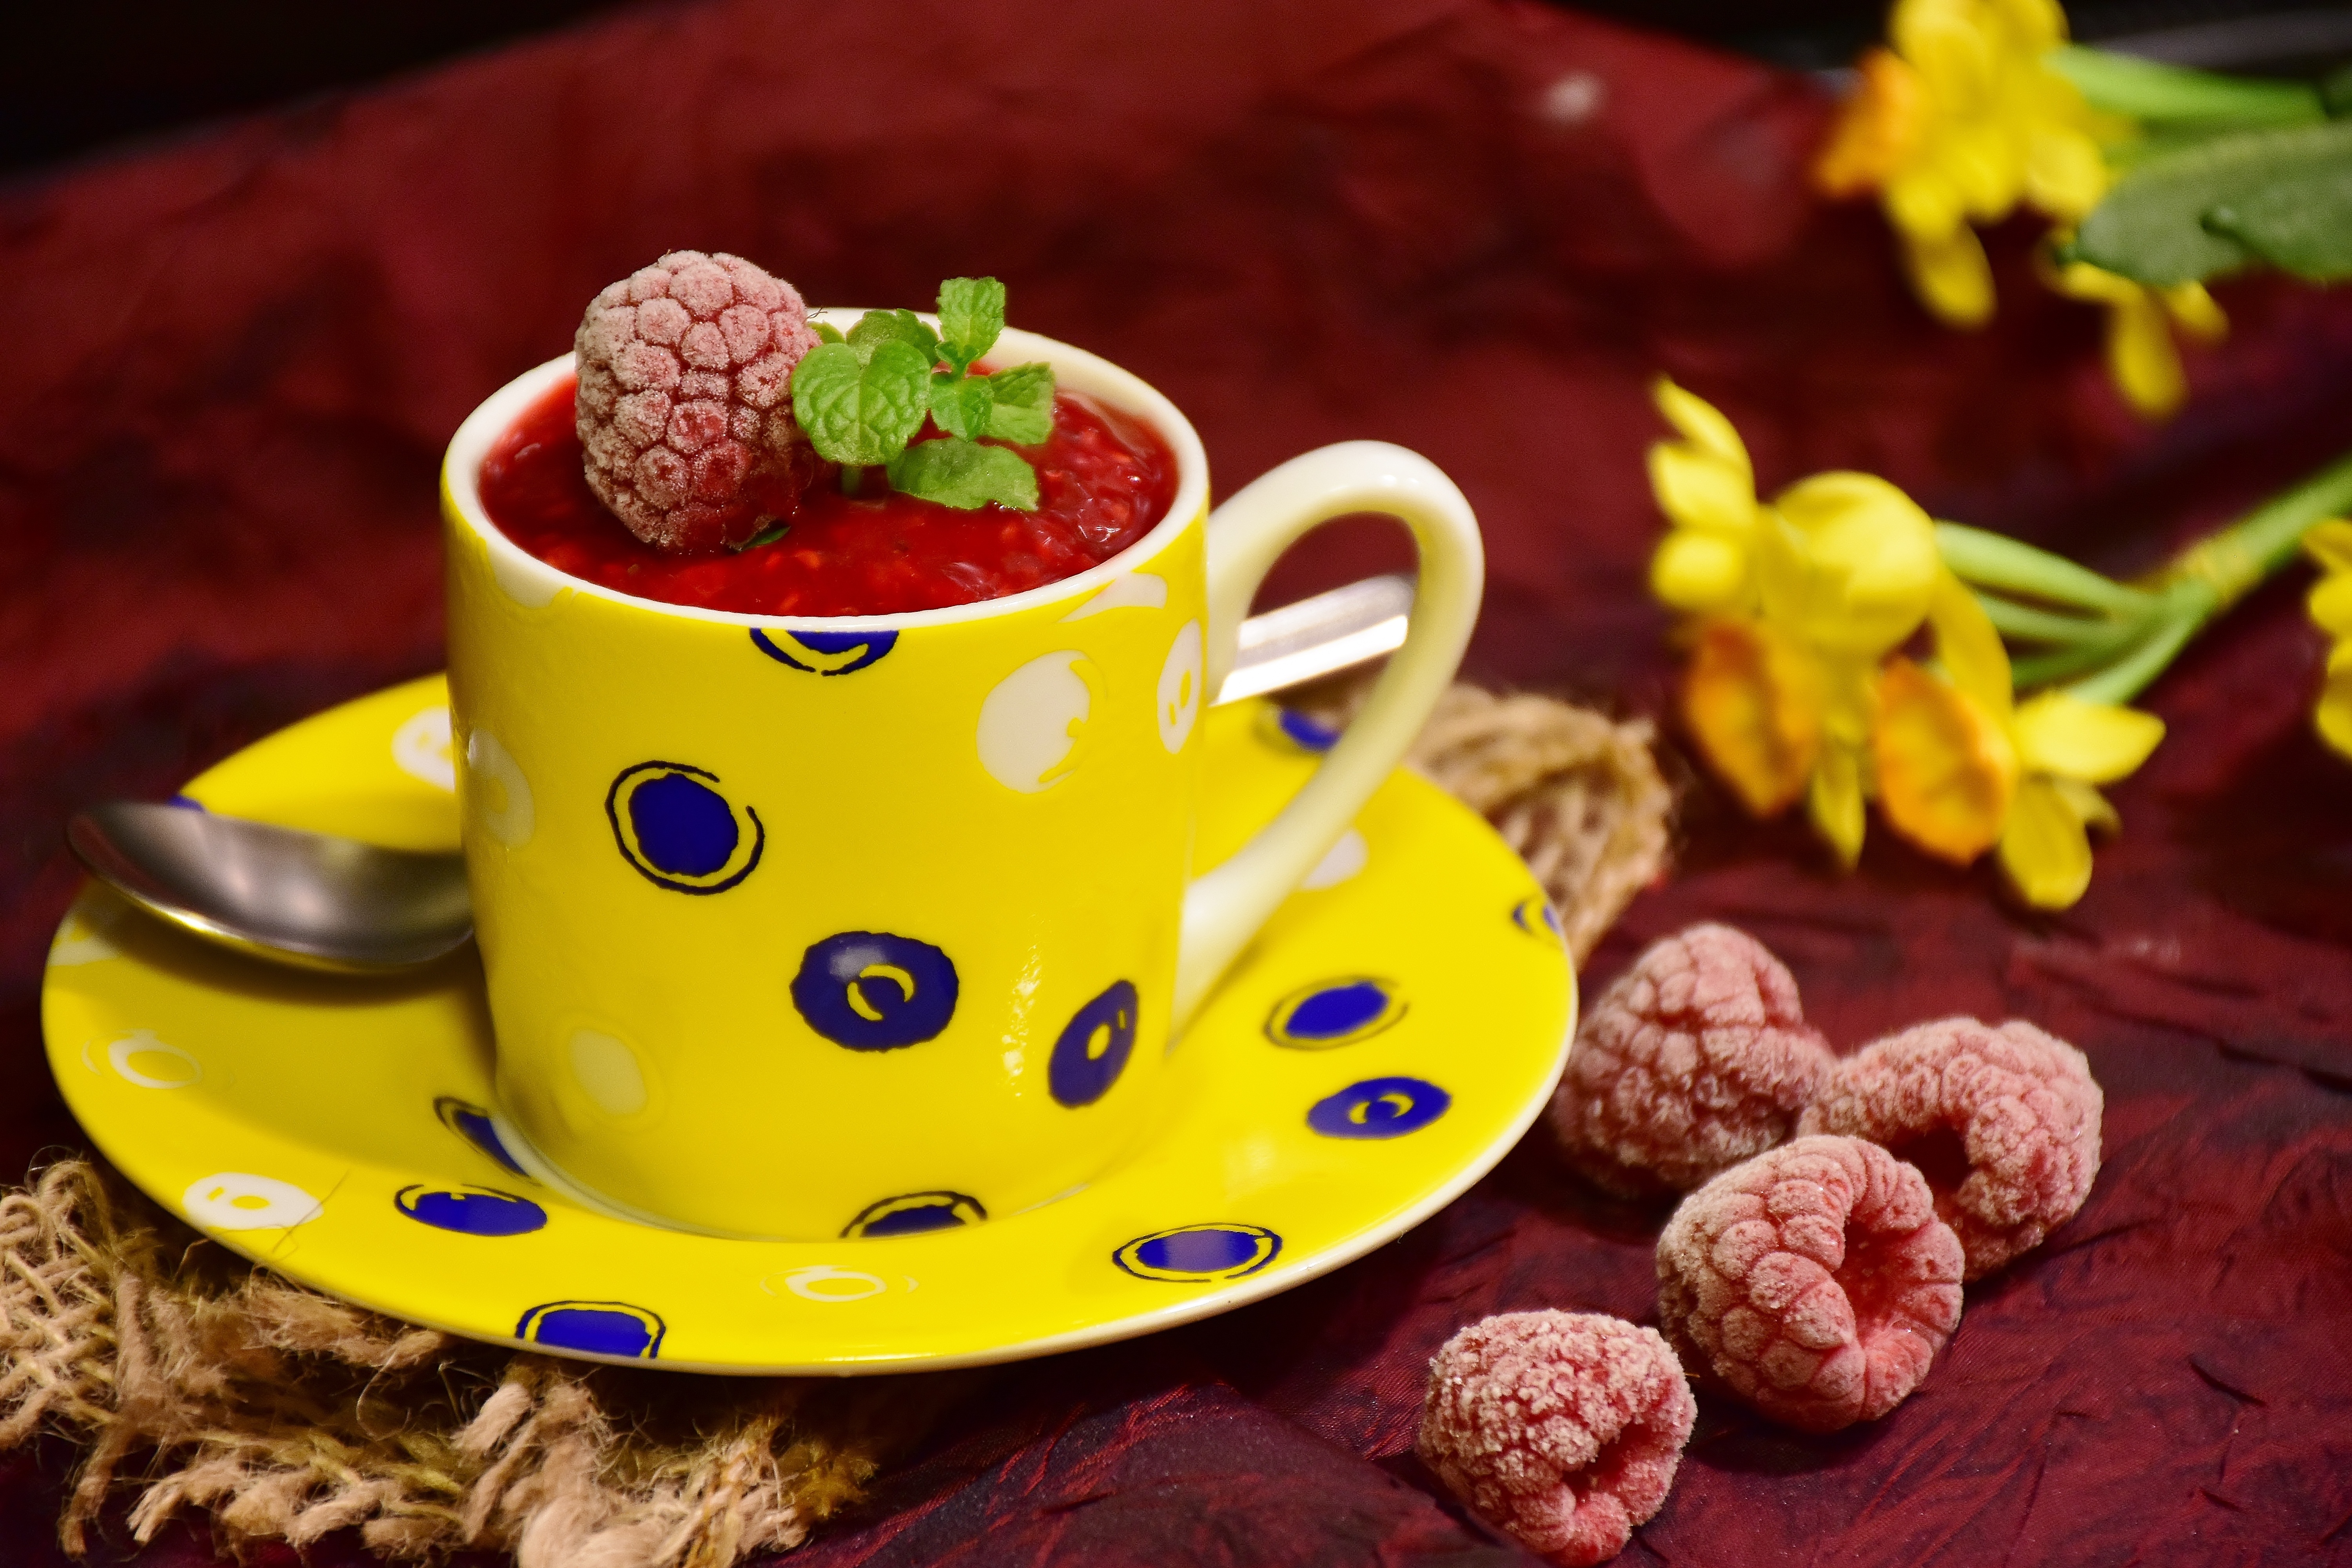
fruit, berry, sweet, flower, cup, ice, food, produce, kitchen, drink, healthy, dessert, delicious, cook, berries, raspberries, fruits, vitamins, frisch, sweetness, benefit from, foodfoto, sorbet, vascular, raspberry sorbet